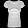
Label: T - shirt / top